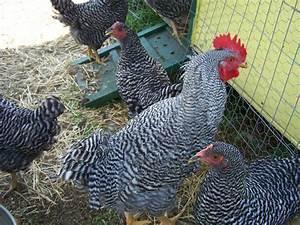
chicken